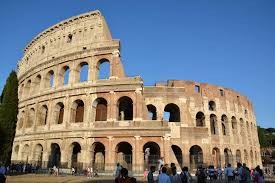
Landmark: Roman Colosseum